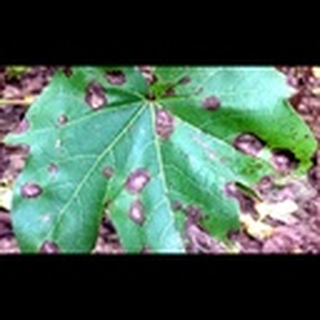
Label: cotton_target_spot